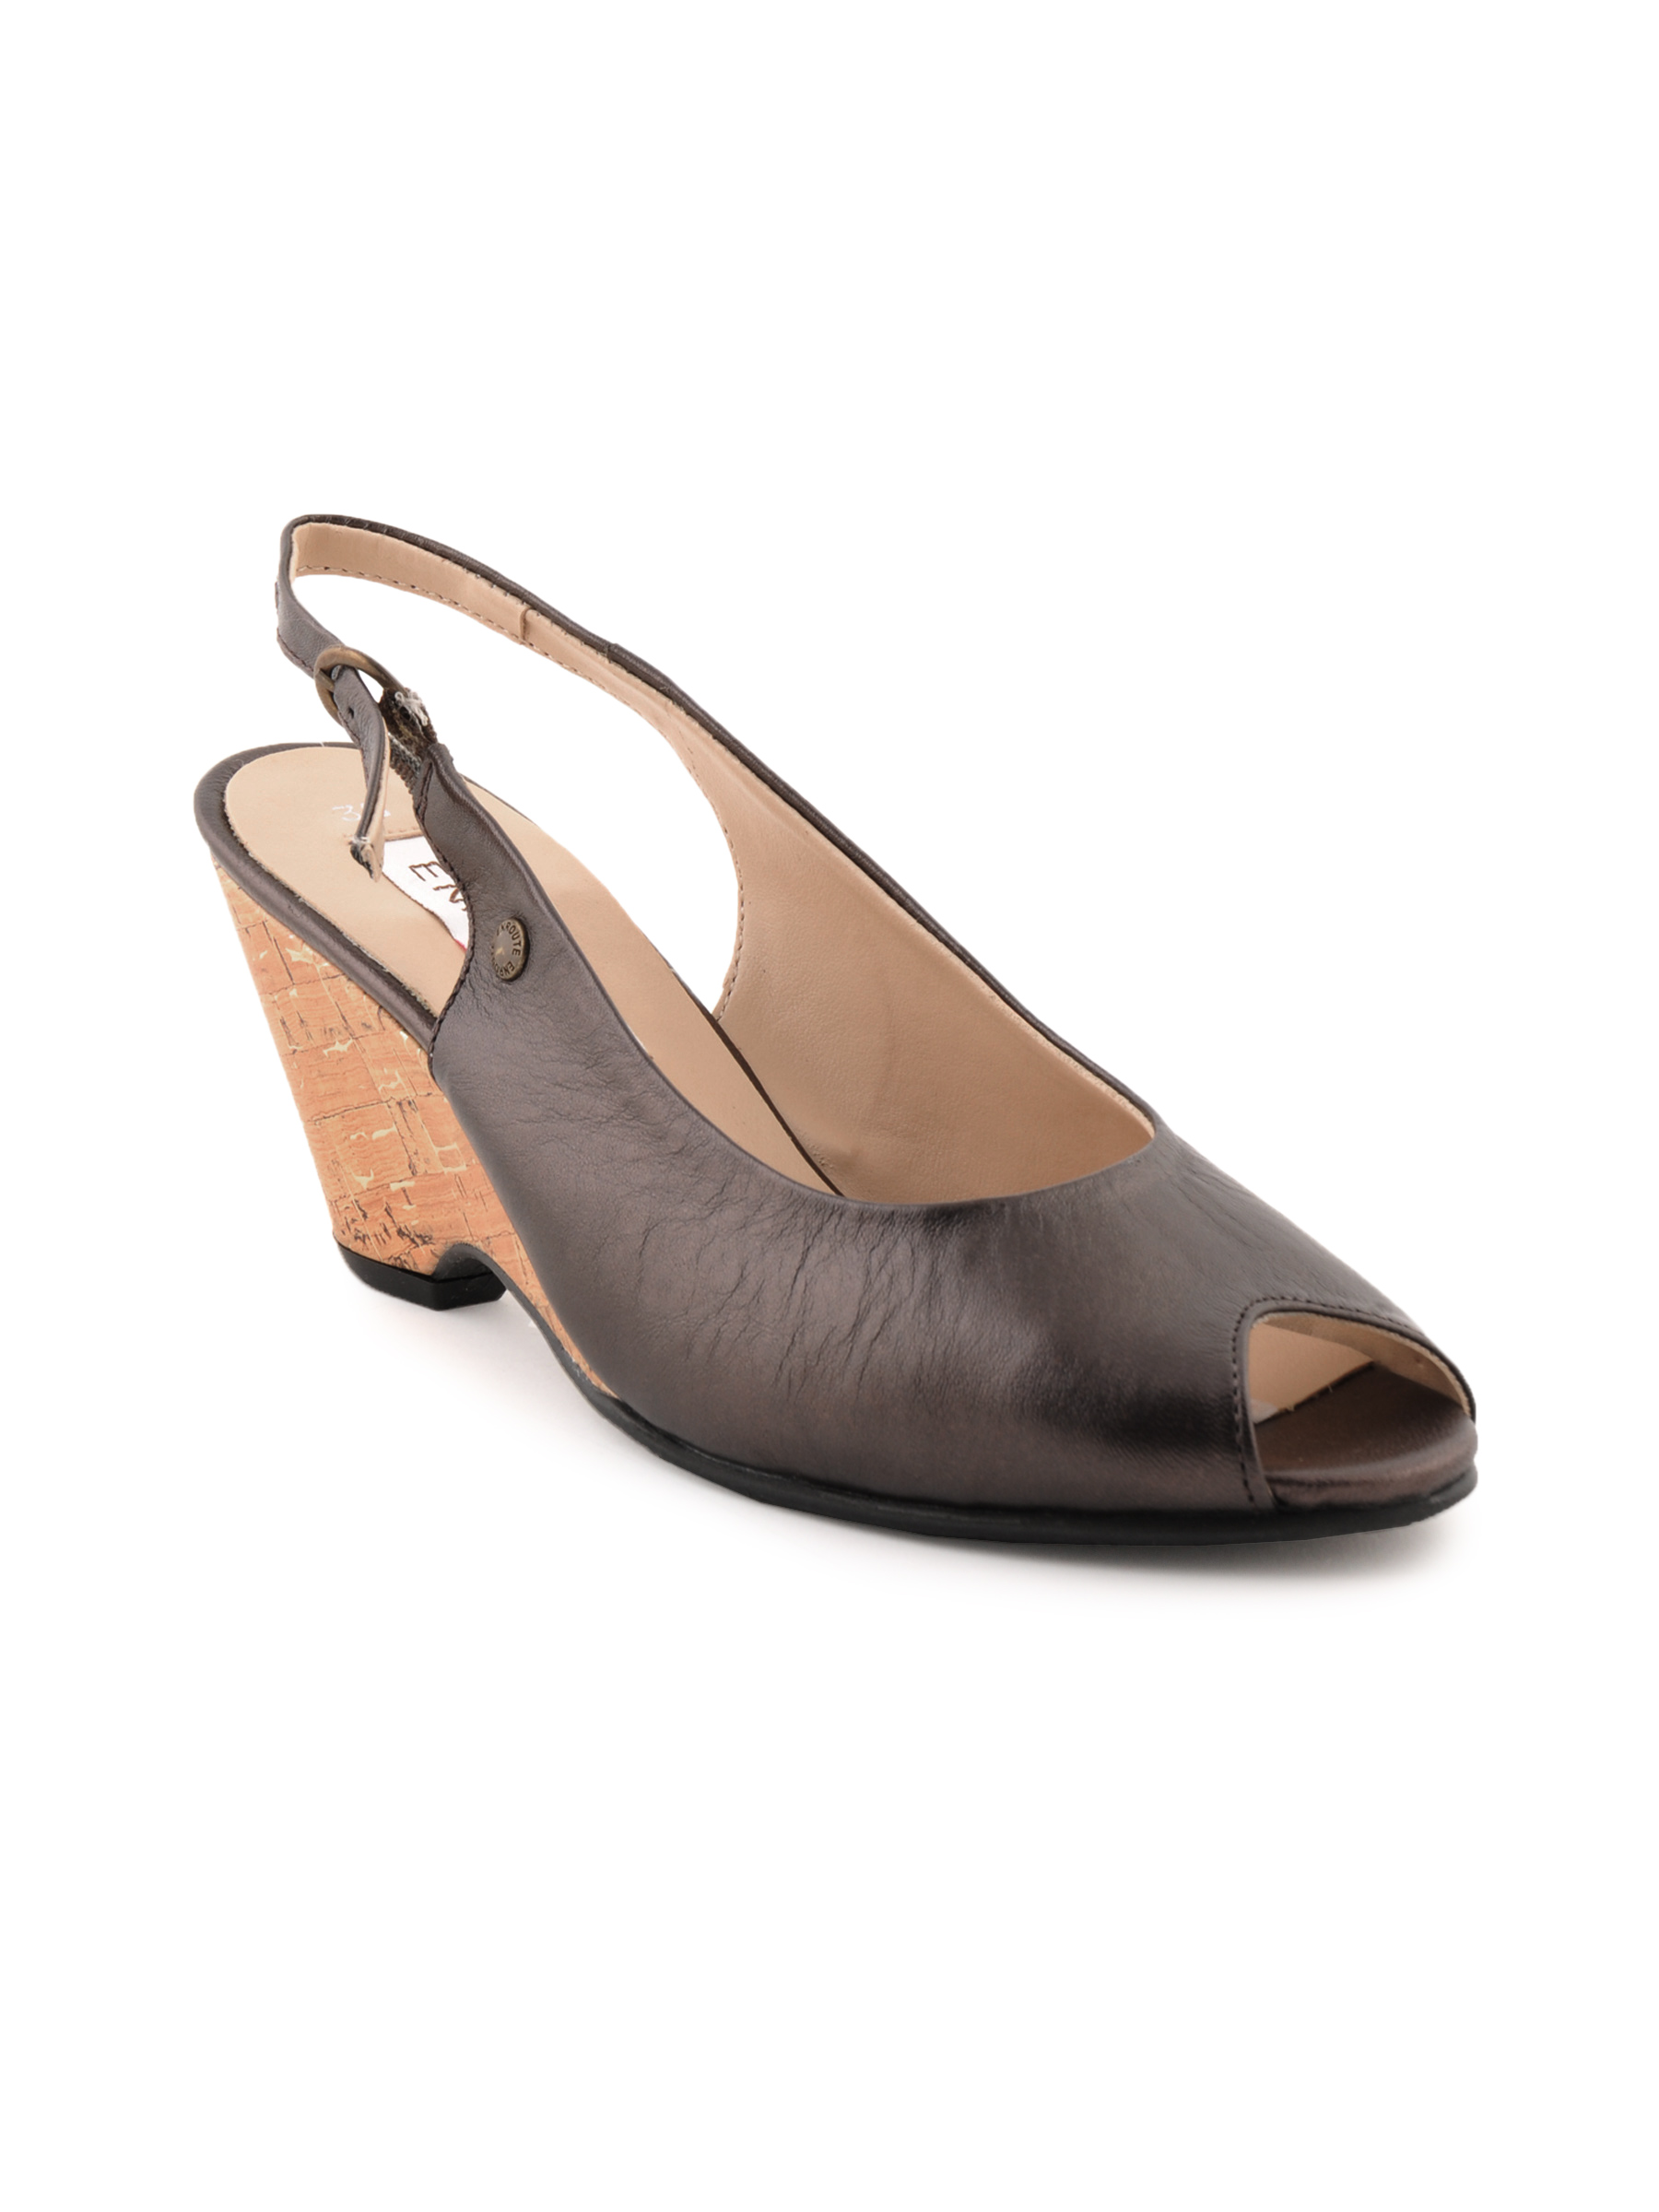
Enroute Women Casual Brown Heels
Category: Footwear / Shoes / Heels
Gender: Women
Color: Brown
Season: Summer 2012
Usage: Casual